Eduardo D. Rodriguez

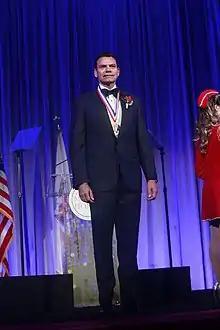
Rodriguez in 2018

Eduardo De Jesus Rodriguez MD, DDS (born October 13, 1966) is a Cuban American Oral & Maxillofacial surgeon, Plastic & Reconstructive surgeon, and reconstructive transplant surgeon, who is known for his contribution to the field of facial transplantation and vascularized composite allotransplantation.